GEOS (8-bit operating system)

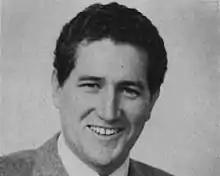
Brian P. Dougherty, founder of Berkeley Softworks.

Written by a group of programmers at Berkeley Softworks, the GEOS Design Team: Jim DeFrisco, Dave Durran, Michael Farr, Doug Fults, Chris Hawley, Clayton Jung, and Tony Requist, led by Dougherty, who cut their teeth on limited-resource video game machines such as the Atari 2600, GEOS was revered for what it could accomplish on machines with 64–128 kB of RAM memory and 1–2 MHz of 8-bit processing power.